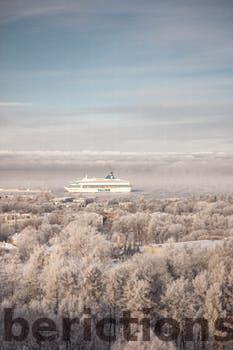
Label: Watermark